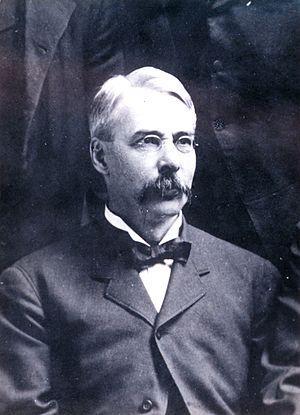
Marcus Baker était un naturaliste américain, explorateur de l'Alaska, journaliste et rédacteur en chef du journal.